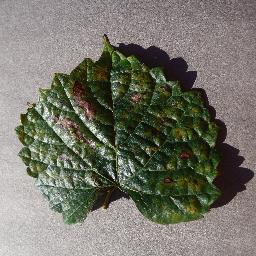
Label: Grape___Esca_(Black_Measles)